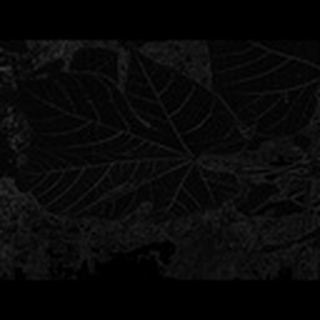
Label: healthy_cotton